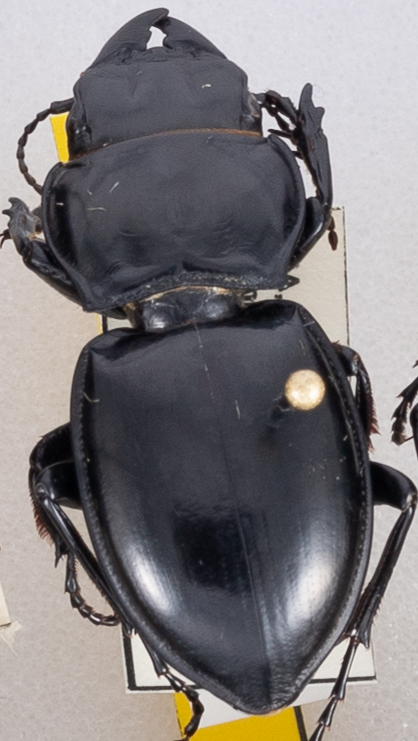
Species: Pasimachus californicus
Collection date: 2022-07-27
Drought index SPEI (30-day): -1.118
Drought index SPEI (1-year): -1.766
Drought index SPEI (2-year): -1.058